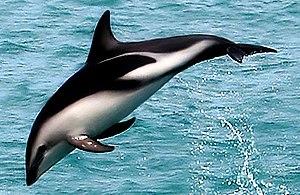
Cette liste commentée recense la mammalofaune aux Terres australes françaises. Elle répertorie les espèces de mammifères actuels de ces districts des TAAF et celles qui ont été récemment classifiées comme éteintes. Cette liste comporte 38 espèces réparties en six ordres et quinze familles, dont trois sont « en danger », deux sont « vulnérables », une est « quasi menacée » et treize ont des « données insuffisantes » pour être classées. À l'échelle française, par la liste rouge de l'UICN France, ces mammifères n'ont pas forcément les mêmes statuts que précédemment : deux sont « en danger », trois ont des « données insuffisantes » pour être classés et treize sont « non applicables ».
Cette liste commentée recense la mammalofaune aux îles Saint-Paul et Nouvelle-Amsterdam. Elle répertorie les espèces de mammifères actuels de ce district des TAAF et celles qui ont été récemment classifiées comme éteintes. Cette liste comporte onze espèces réparties en quatre ordres et huit familles, dont une est « vulnérable » et trois ont des « données insuffisantes » pour être classées.
Les Delphinidés forment une famille de mammifères odontocètes, comprenant entre autres les dauphins, les sténelles, les globicéphales et les orques. Carnivores, ils mangent divers poissons, céphalopodes, crustacés et même d'autres mammifères marins ainsi que le fait l'épaulard ou orque.